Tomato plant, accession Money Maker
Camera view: bottom (45 deg); turntable rotation: 90 degrees
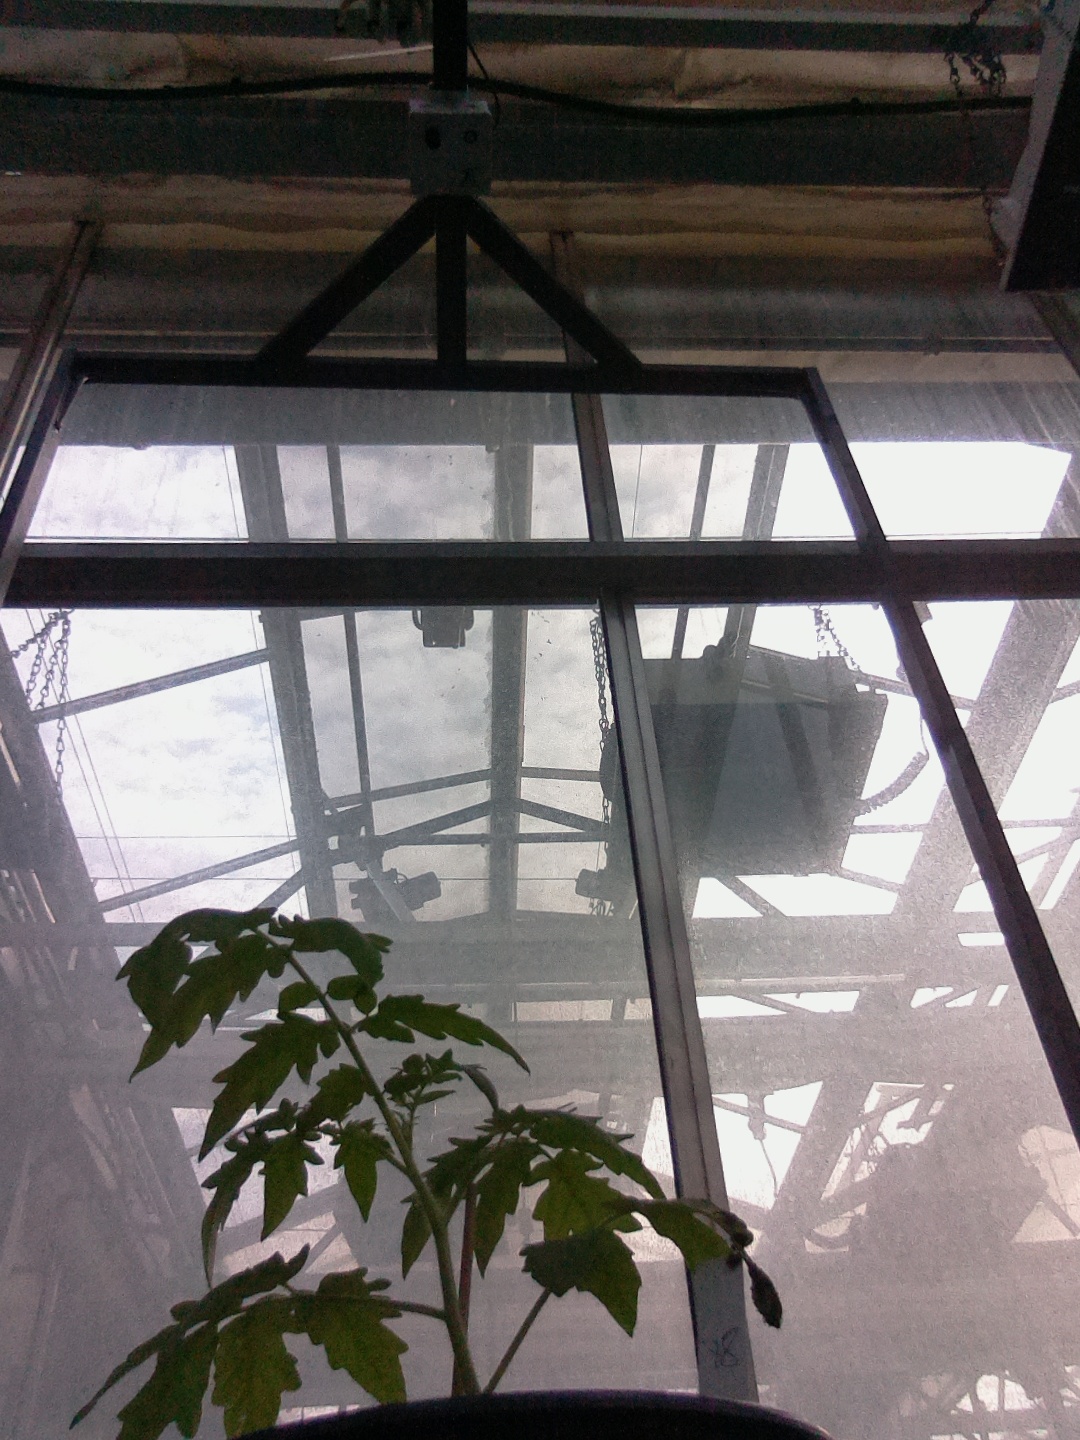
BBCH growth stage 13: 6 of true leaves visible